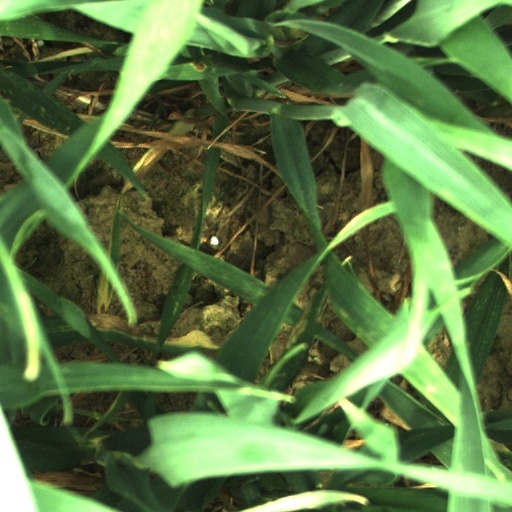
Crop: wheat